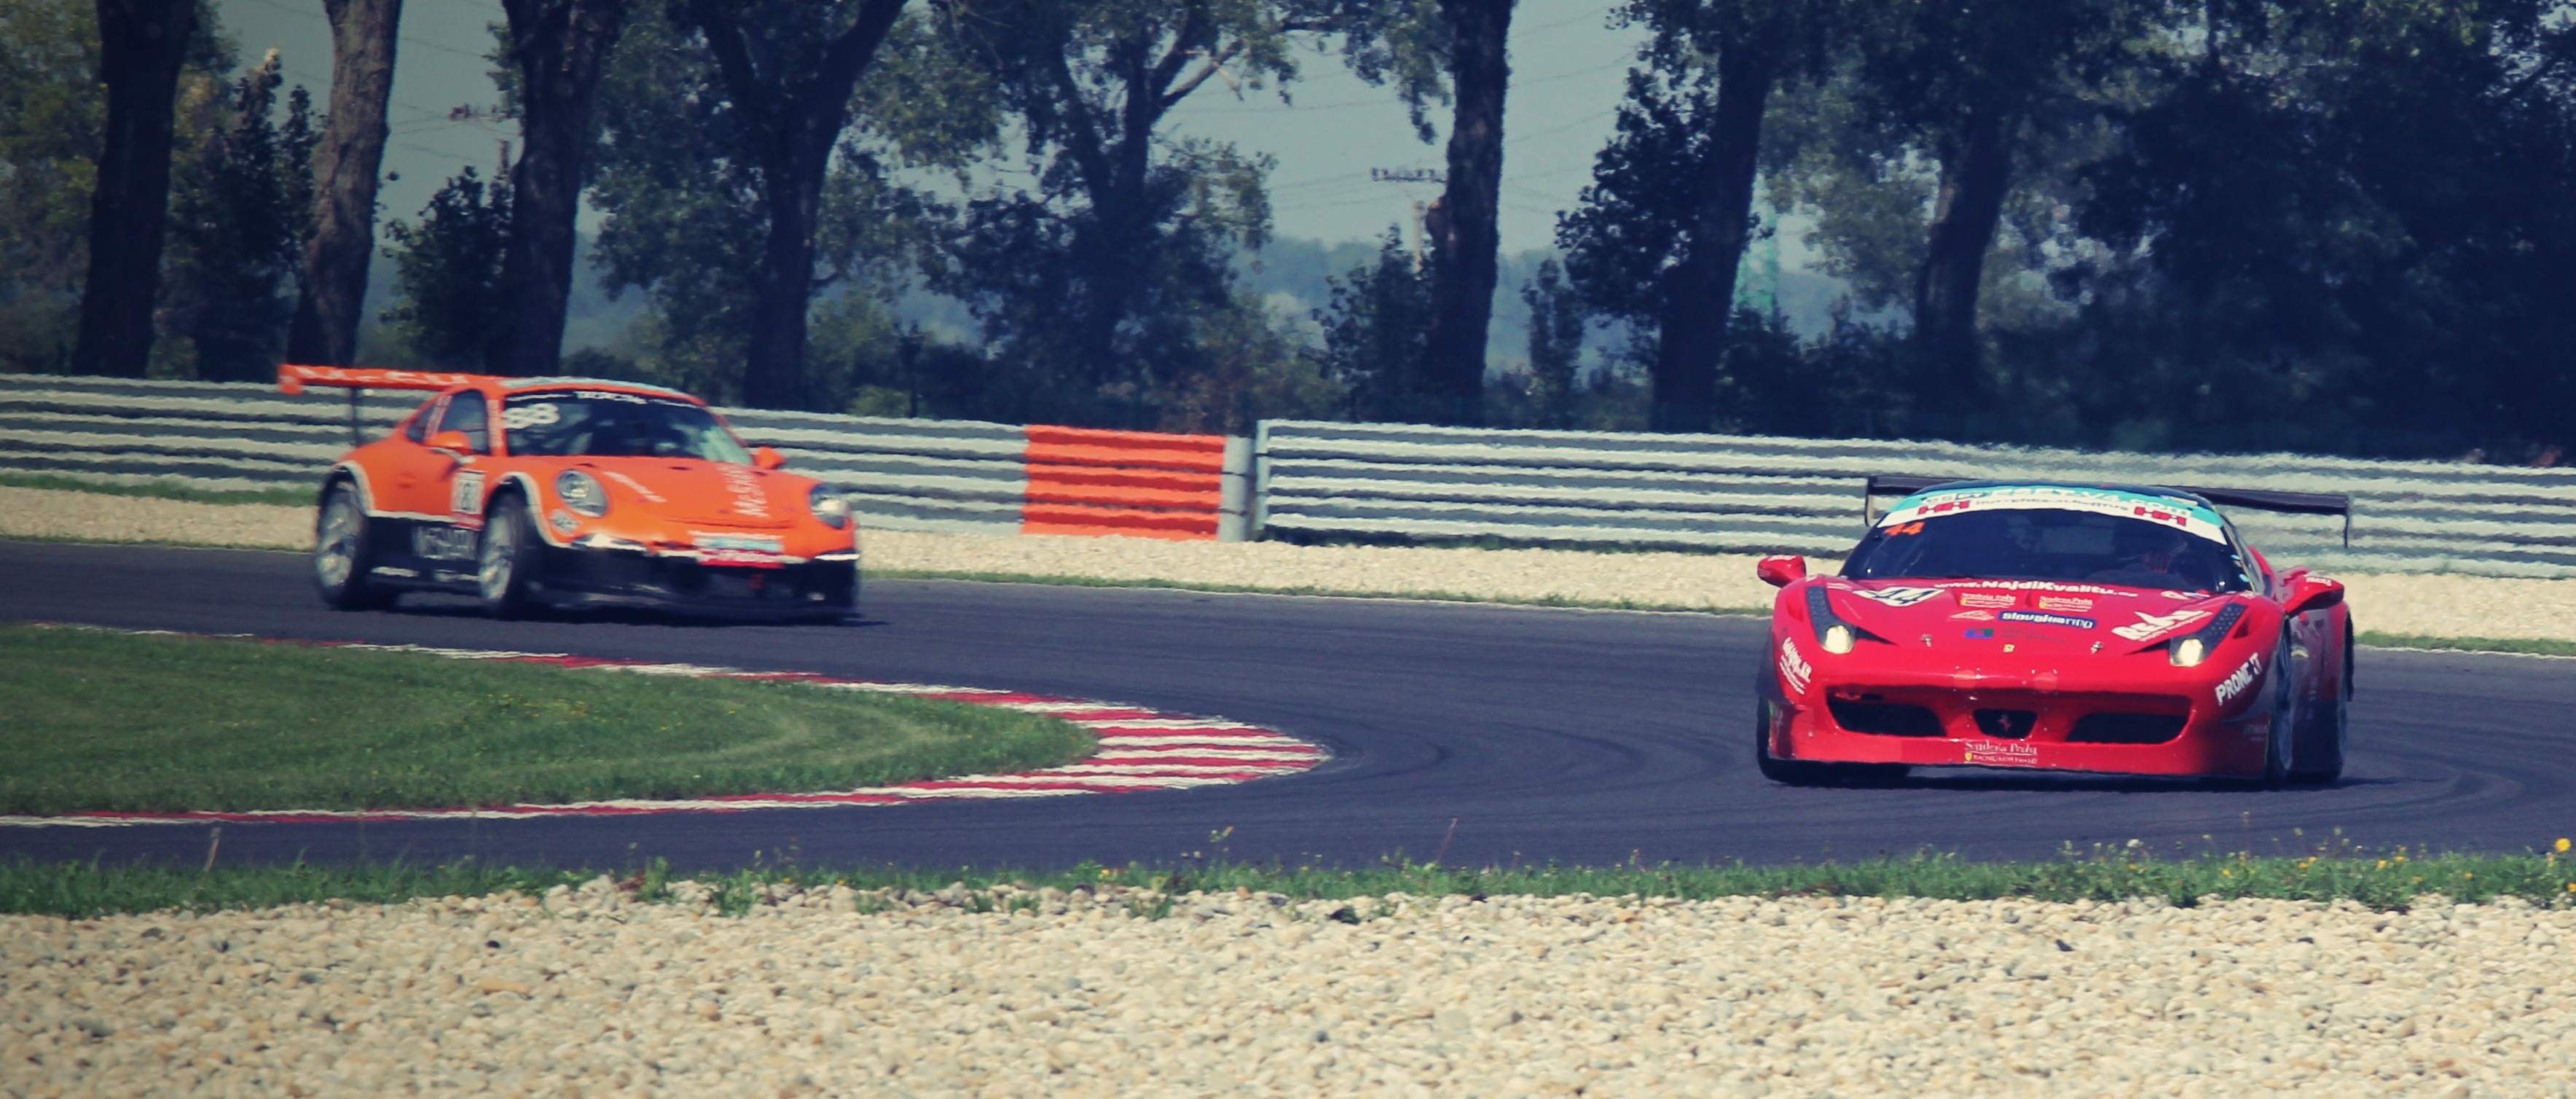
car, vehicle, sports car, race car, race, supercar, racing, race track, porsche, slovakia, land vehicle, motor sport, auto racing, automobile make, automotive design, luxury vehicle, performance car, ferrari f40